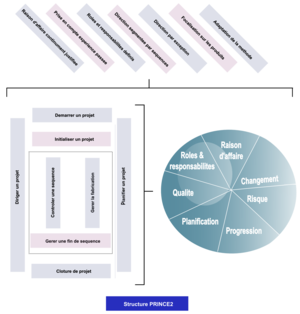
Diagramme décrivant la structure de la méthode de gestion de projet PRINCE2
PRINCE2 est une méthode de gestion et de certification de projet structurée qui se focalise sur trois points : l'organisation, la gestion et le contrôle du projet. Elle est décrite comme une méthode générique et structurée pour appréhender, gérer et mener jusqu'à accomplissement de n'importe quel type de projet, quelle que soit sa taille. En 2010, l'adoption de PRINCE2 était considérée comme grandissante et soutenue par un bon accueil des professionnels de la gestion de projet.